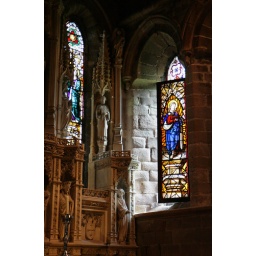
Stained glass window and part of the (19th century I think) reredos in St. Aidan's Church in Bamburgh, Northumberland.